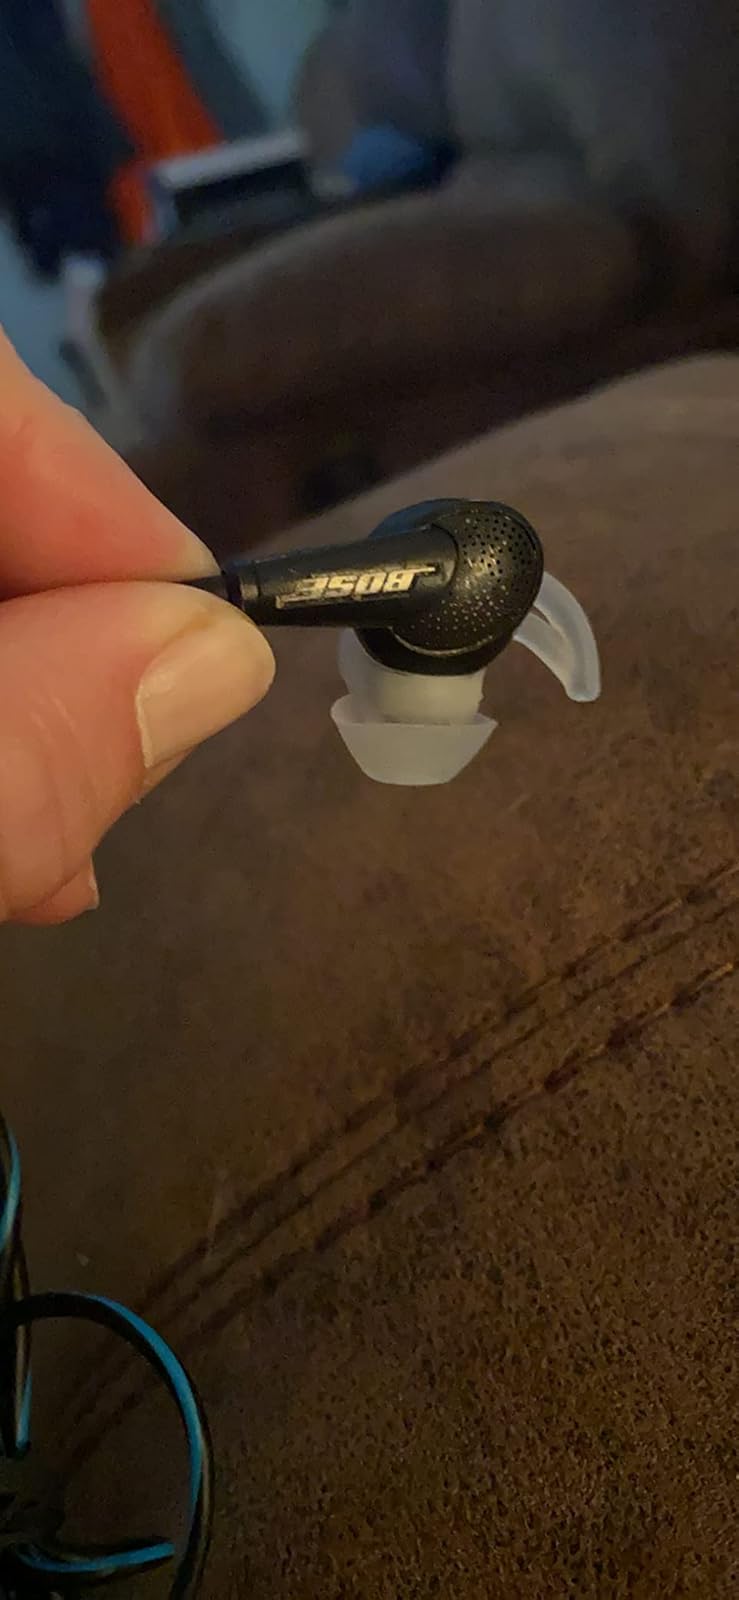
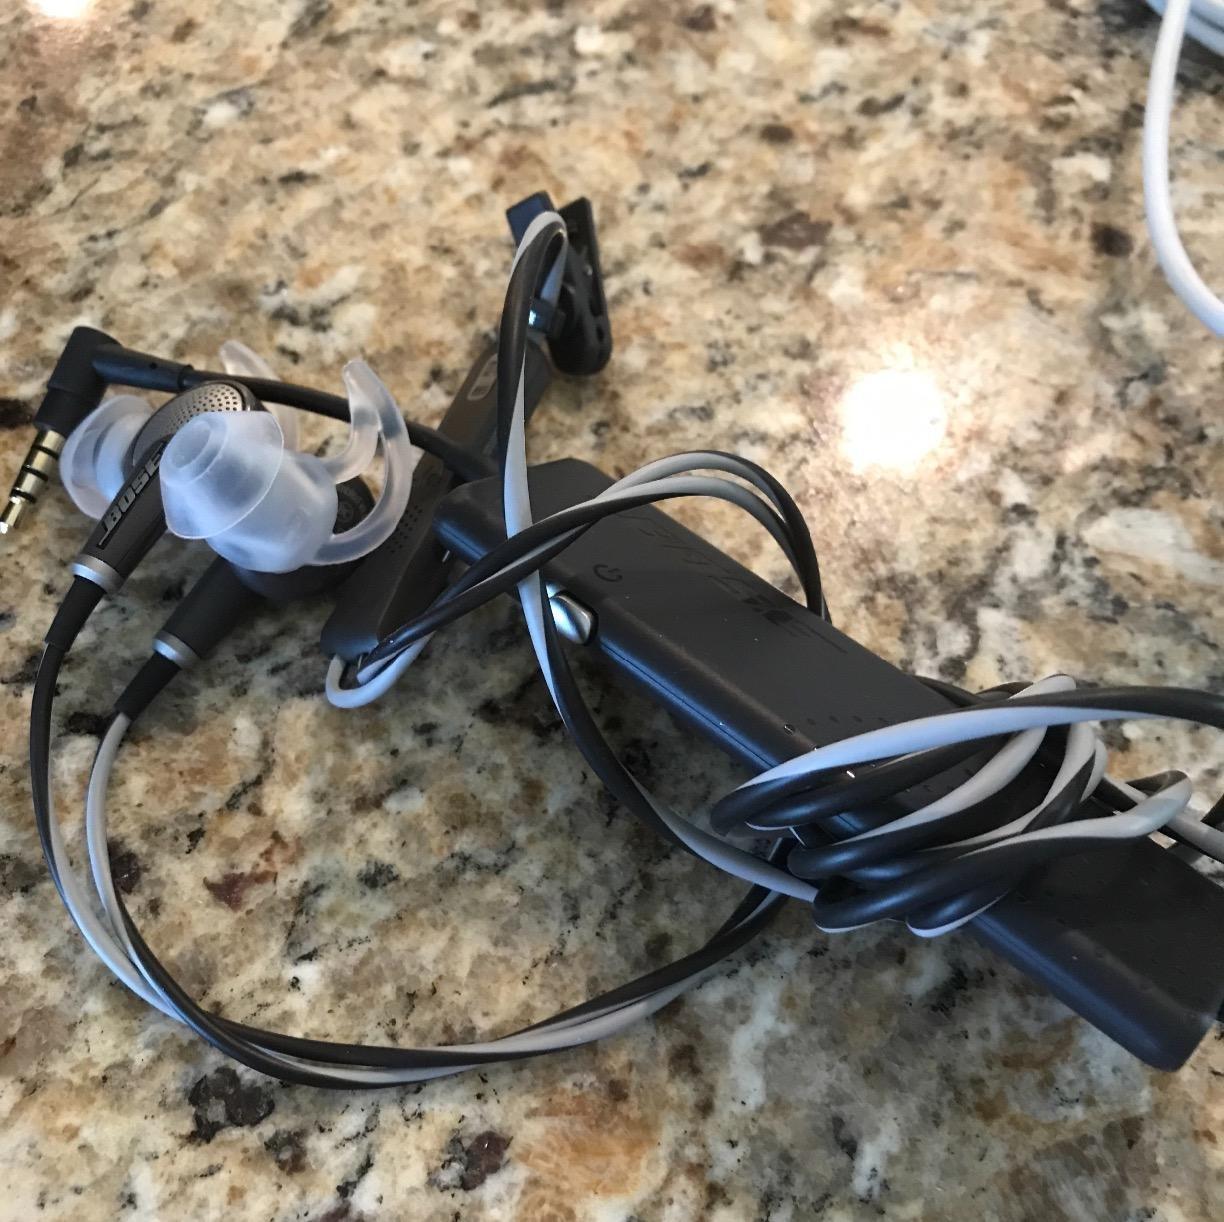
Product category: headphones
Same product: yes